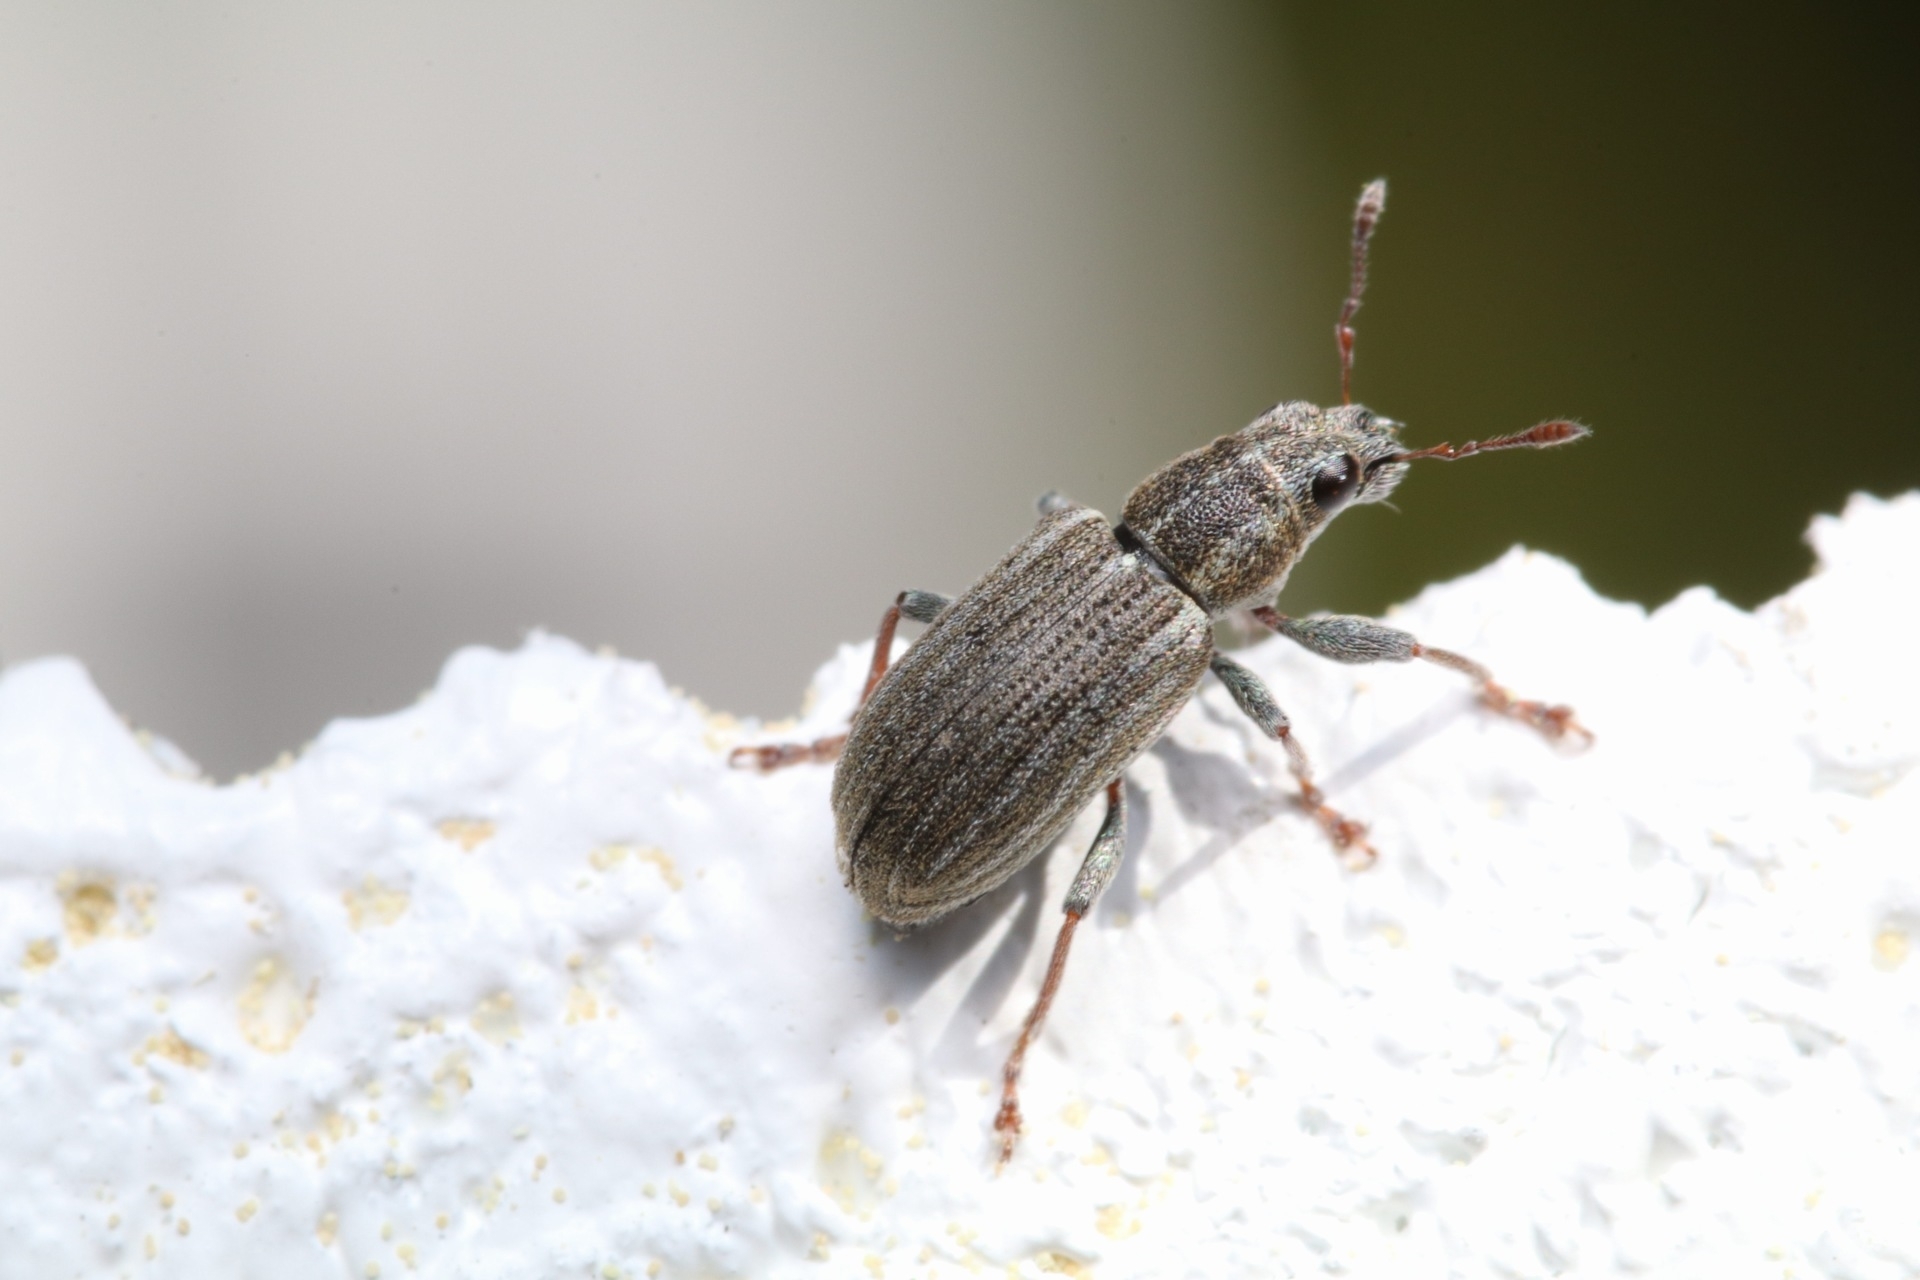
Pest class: pea_leaf_weevil